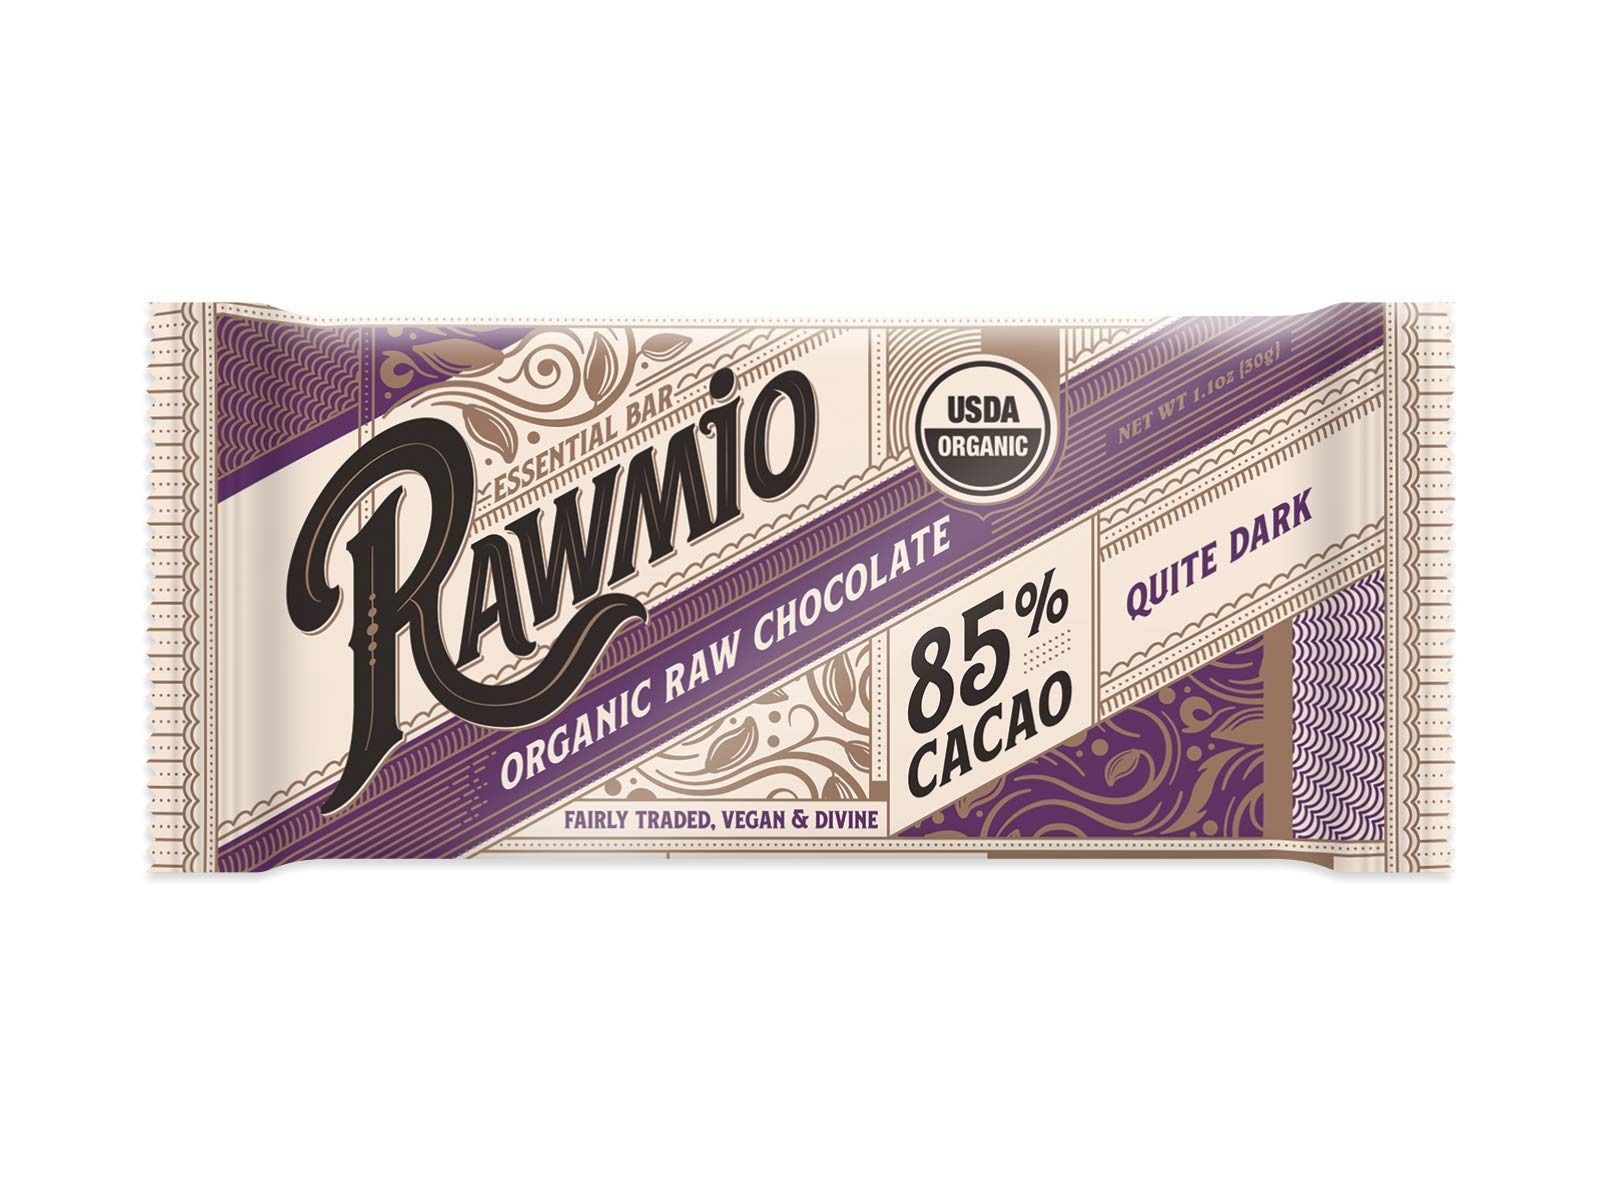
Item Name: Rawmio Essential Dark Chocolate Bar - Organic, Raw, Gluten-Free, 85% Cacao, 1.1 oz.
Bullet Point 1: Our organic chocolate bar is not only delicious, but also rich in healthy ingredients. The composition includes potassium and protein.
Bullet Point 2: Essential Dark Chocolate Bar is a milkless vegan chocolate bar made with ingredients by Rawmio. It's stone ground, raw, dairy-free, soy-free, flour-free, and gluten-free.
Bullet Point 3: Contains 85% of chocolate. The composition includes: Raw Cacao Nibs, Coconut Sugar, Raw Cacao Butter.
Bullet Point 4: We are dedicated to producing fair trade chocolate and ensuring that our farmers are fairly compensated for their products. This commitment allows for sustainable production and improved living conditions. Our company adheres to the principles of fair trade and supports cooperative growth and community development, with the goal of making a positive impact on the livelihoods of those involved in the chocolate-making process.
Bullet Point 5: We employ a low-temperature stone grinding method to produce a silky-smooth texture, maintain essential nutrients and reveal cacao's delicate flavor notes. Dark, rich, intricate, and exceptionally gratifying.
Product Description: Indulge in the rich and intense flavor of Essential Dark Chocolate Bar, a premium quality chocolate bar made with the finest organic cacao nibs carefully sourced from trusted farmers. With an impressive organic cacao content of 85%, this vegan dark chocolate bar offers a bold and smooth chocolate flavor you will surely like. This organic dark chocolate bar is healthy and delicious. Whether you need a quick snack or a dessert - this bar is a perfect match for both cases. This bar is a healthier alternative to other chocolate bars and is free from artificial flavors, preservatives, and other additives. It is gluten-free, soy-free, and dairy-free, which makes it suitable for people with dietary restrictions. Conveniently packaged in a size you can take with you on the go, this premium organic chocolate bar allows you to treat yourself with the rich and bold flavor of dark chocolate anytime, anywhere. Impress even the most tempted chocolate connoisseur with Essential Dark Chocolate Bar, a luxurious and indulgent treat. Try it today and discover the exquisite taste of high-quality dark chocolate!
Value: 1.1
Unit: Ounce

Price: 2.72